Roman Baths, Strand Lane

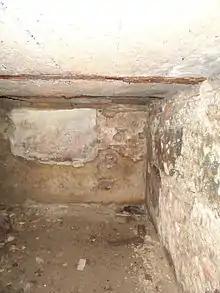
The second ('Essex') bath, in the basement of the Norfolk Hotel

Smith himself died in 1782, but his baths, still attached to No. 33 Surrey Street, continued to operate in the configuration he had given them for over a century. Their early history was colourful, largely thanks to the very mixed nature of the surrounding area. A newspaper report of 1777 has a would-be fare dodger, pursued by his angry cabbie, trying to hide in the bath, falling in, and having to be rescued from drowning. Others, from 1797, tell of a gang of fraudsters, operating from another house in Surrey Street, escaping through the Bath when raided by the police (the ‘Bow Street Light Infantry’). Most spectacularly of all, the MP and collector of ancient sculpture, William Weddell, died of a seizure in the bath on a hot day in the spring of 1792 (though it is not clear whether it was in the ‘Roman’ or the ‘Essex’ bath that this will have happened).